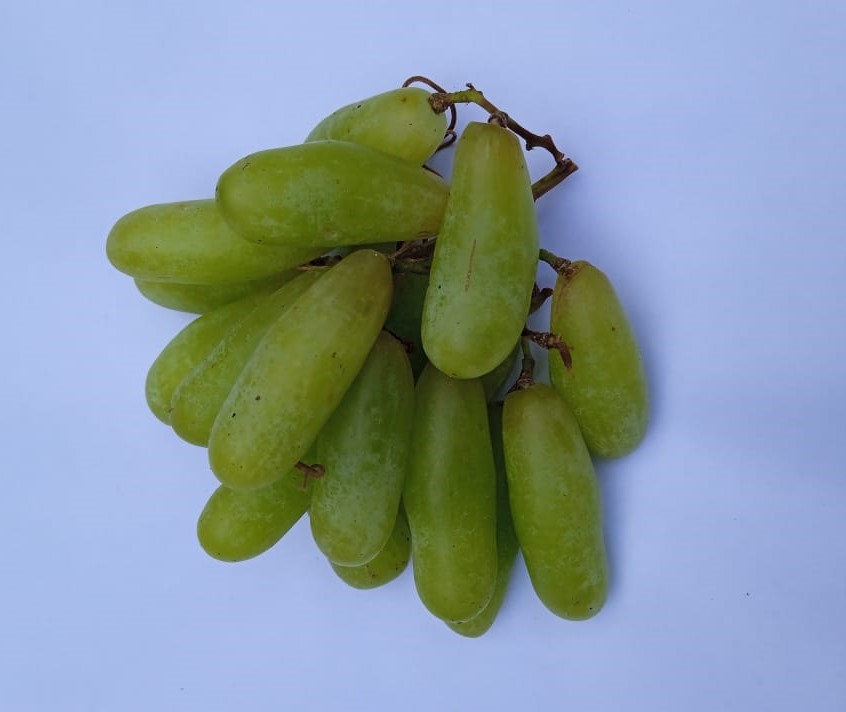
Fruit: grape
Condition: fresh